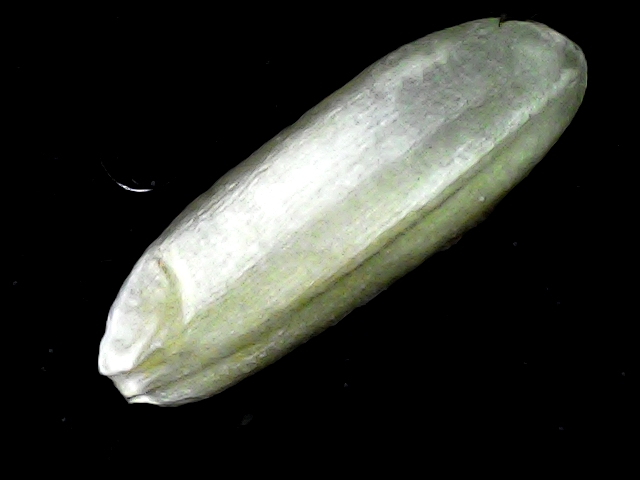
Rice variety: BR23